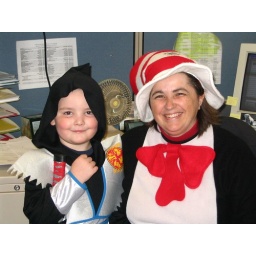
Adam & The cat in the hat